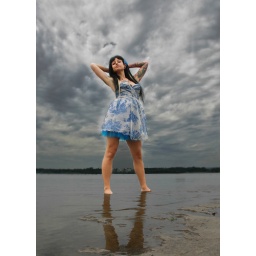
Model C.B. Location Ottawa river Strob Info: A vivitar 285,at full power Bounced in silver reflector.